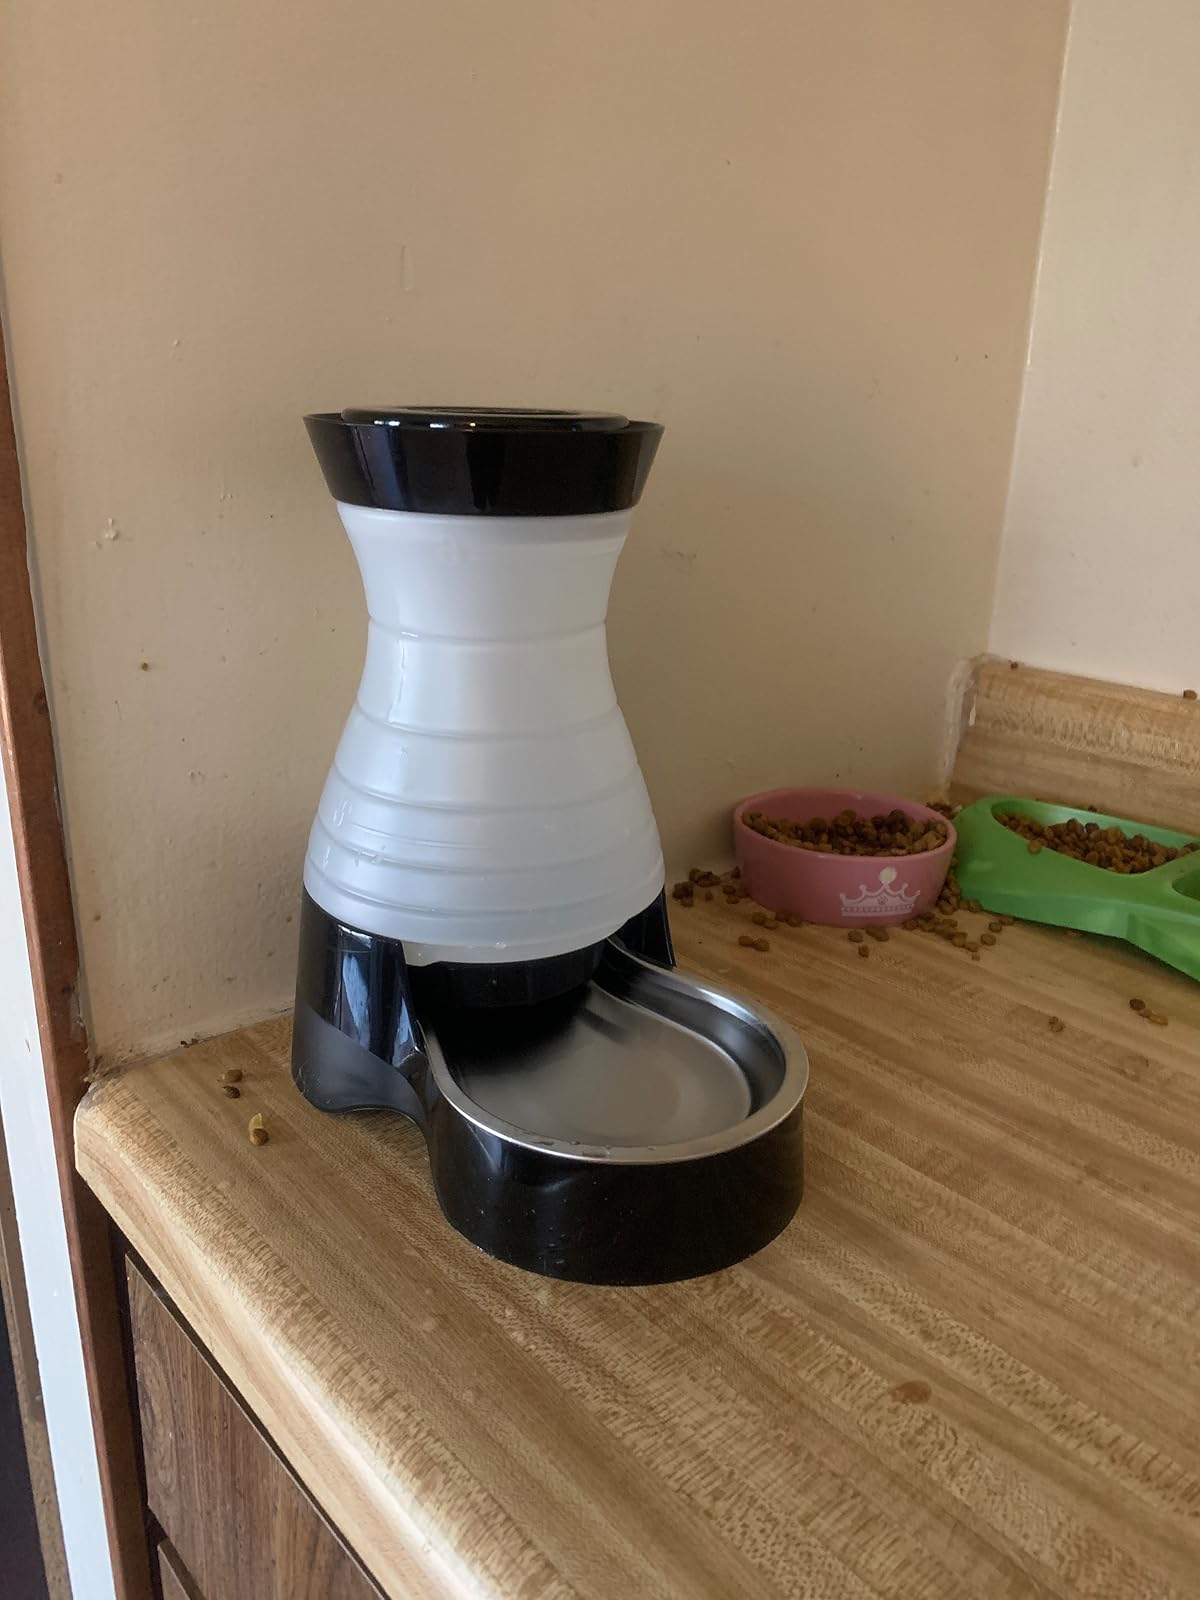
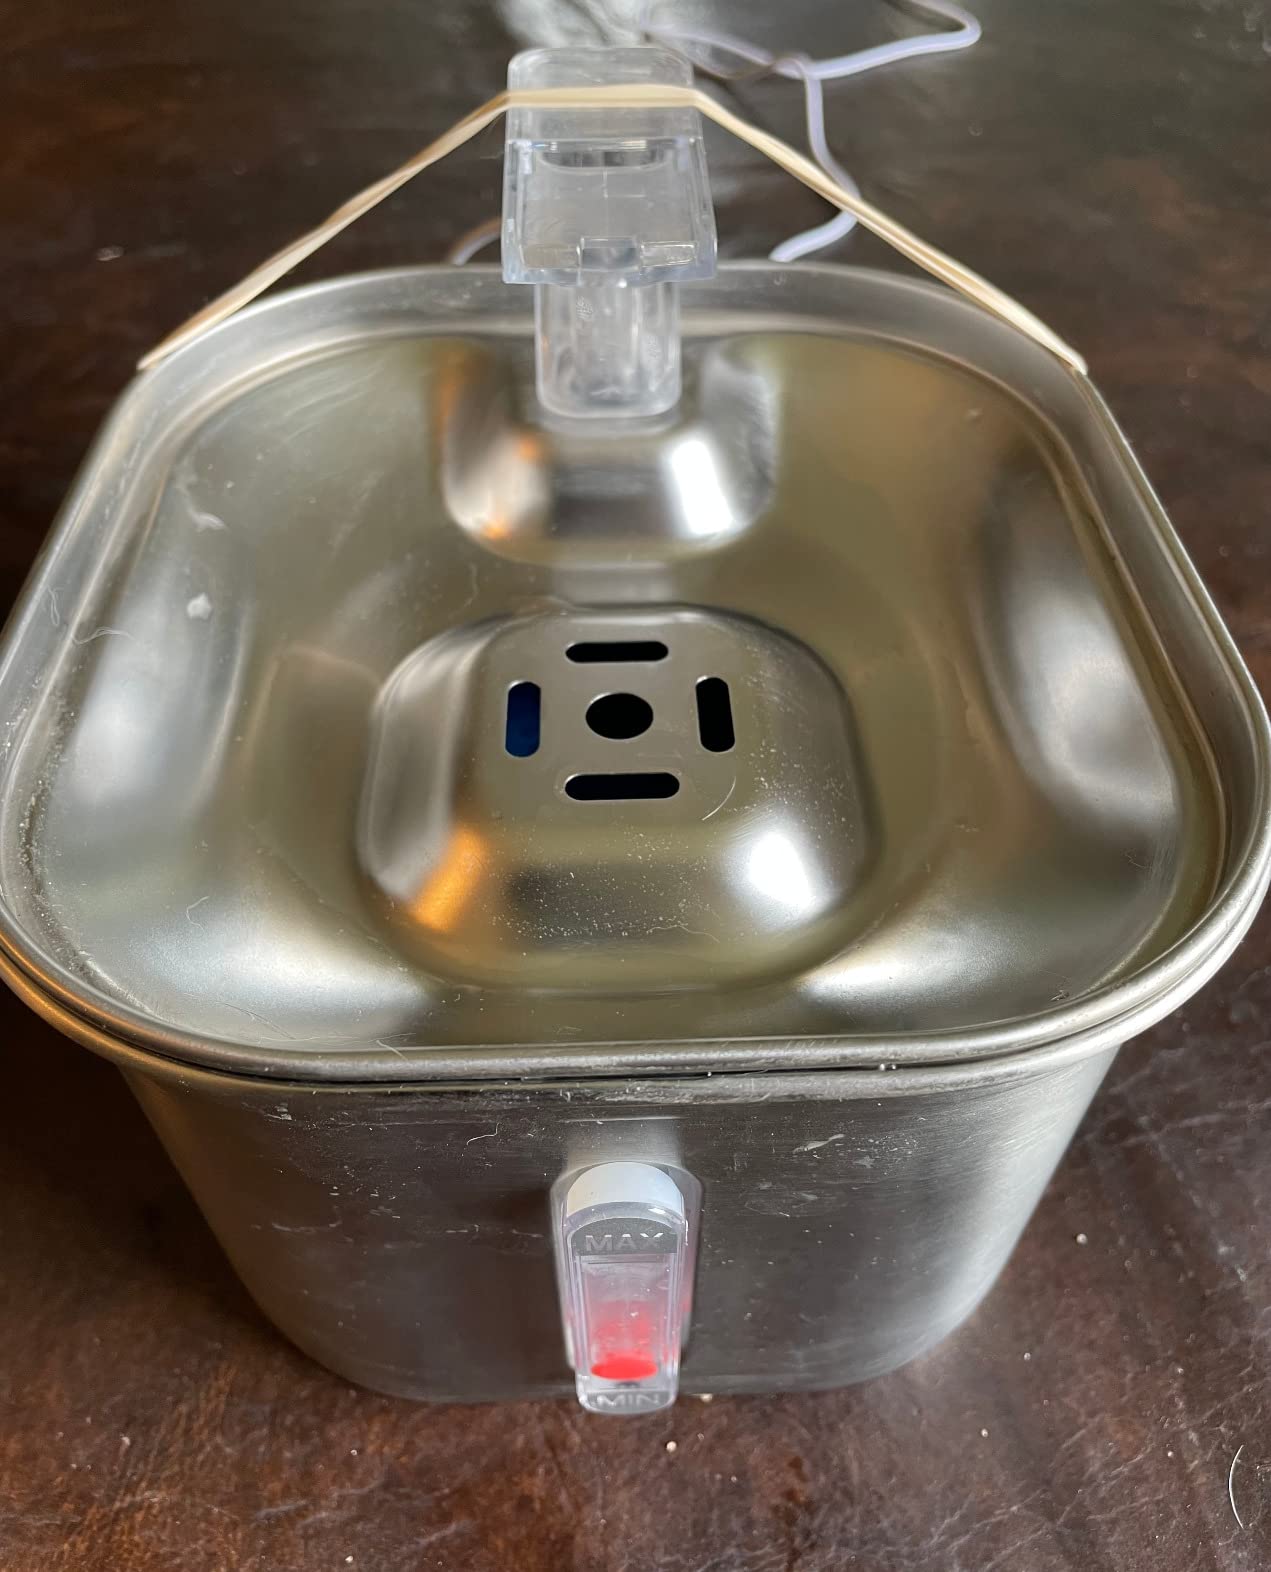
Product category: items_bowl
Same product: no